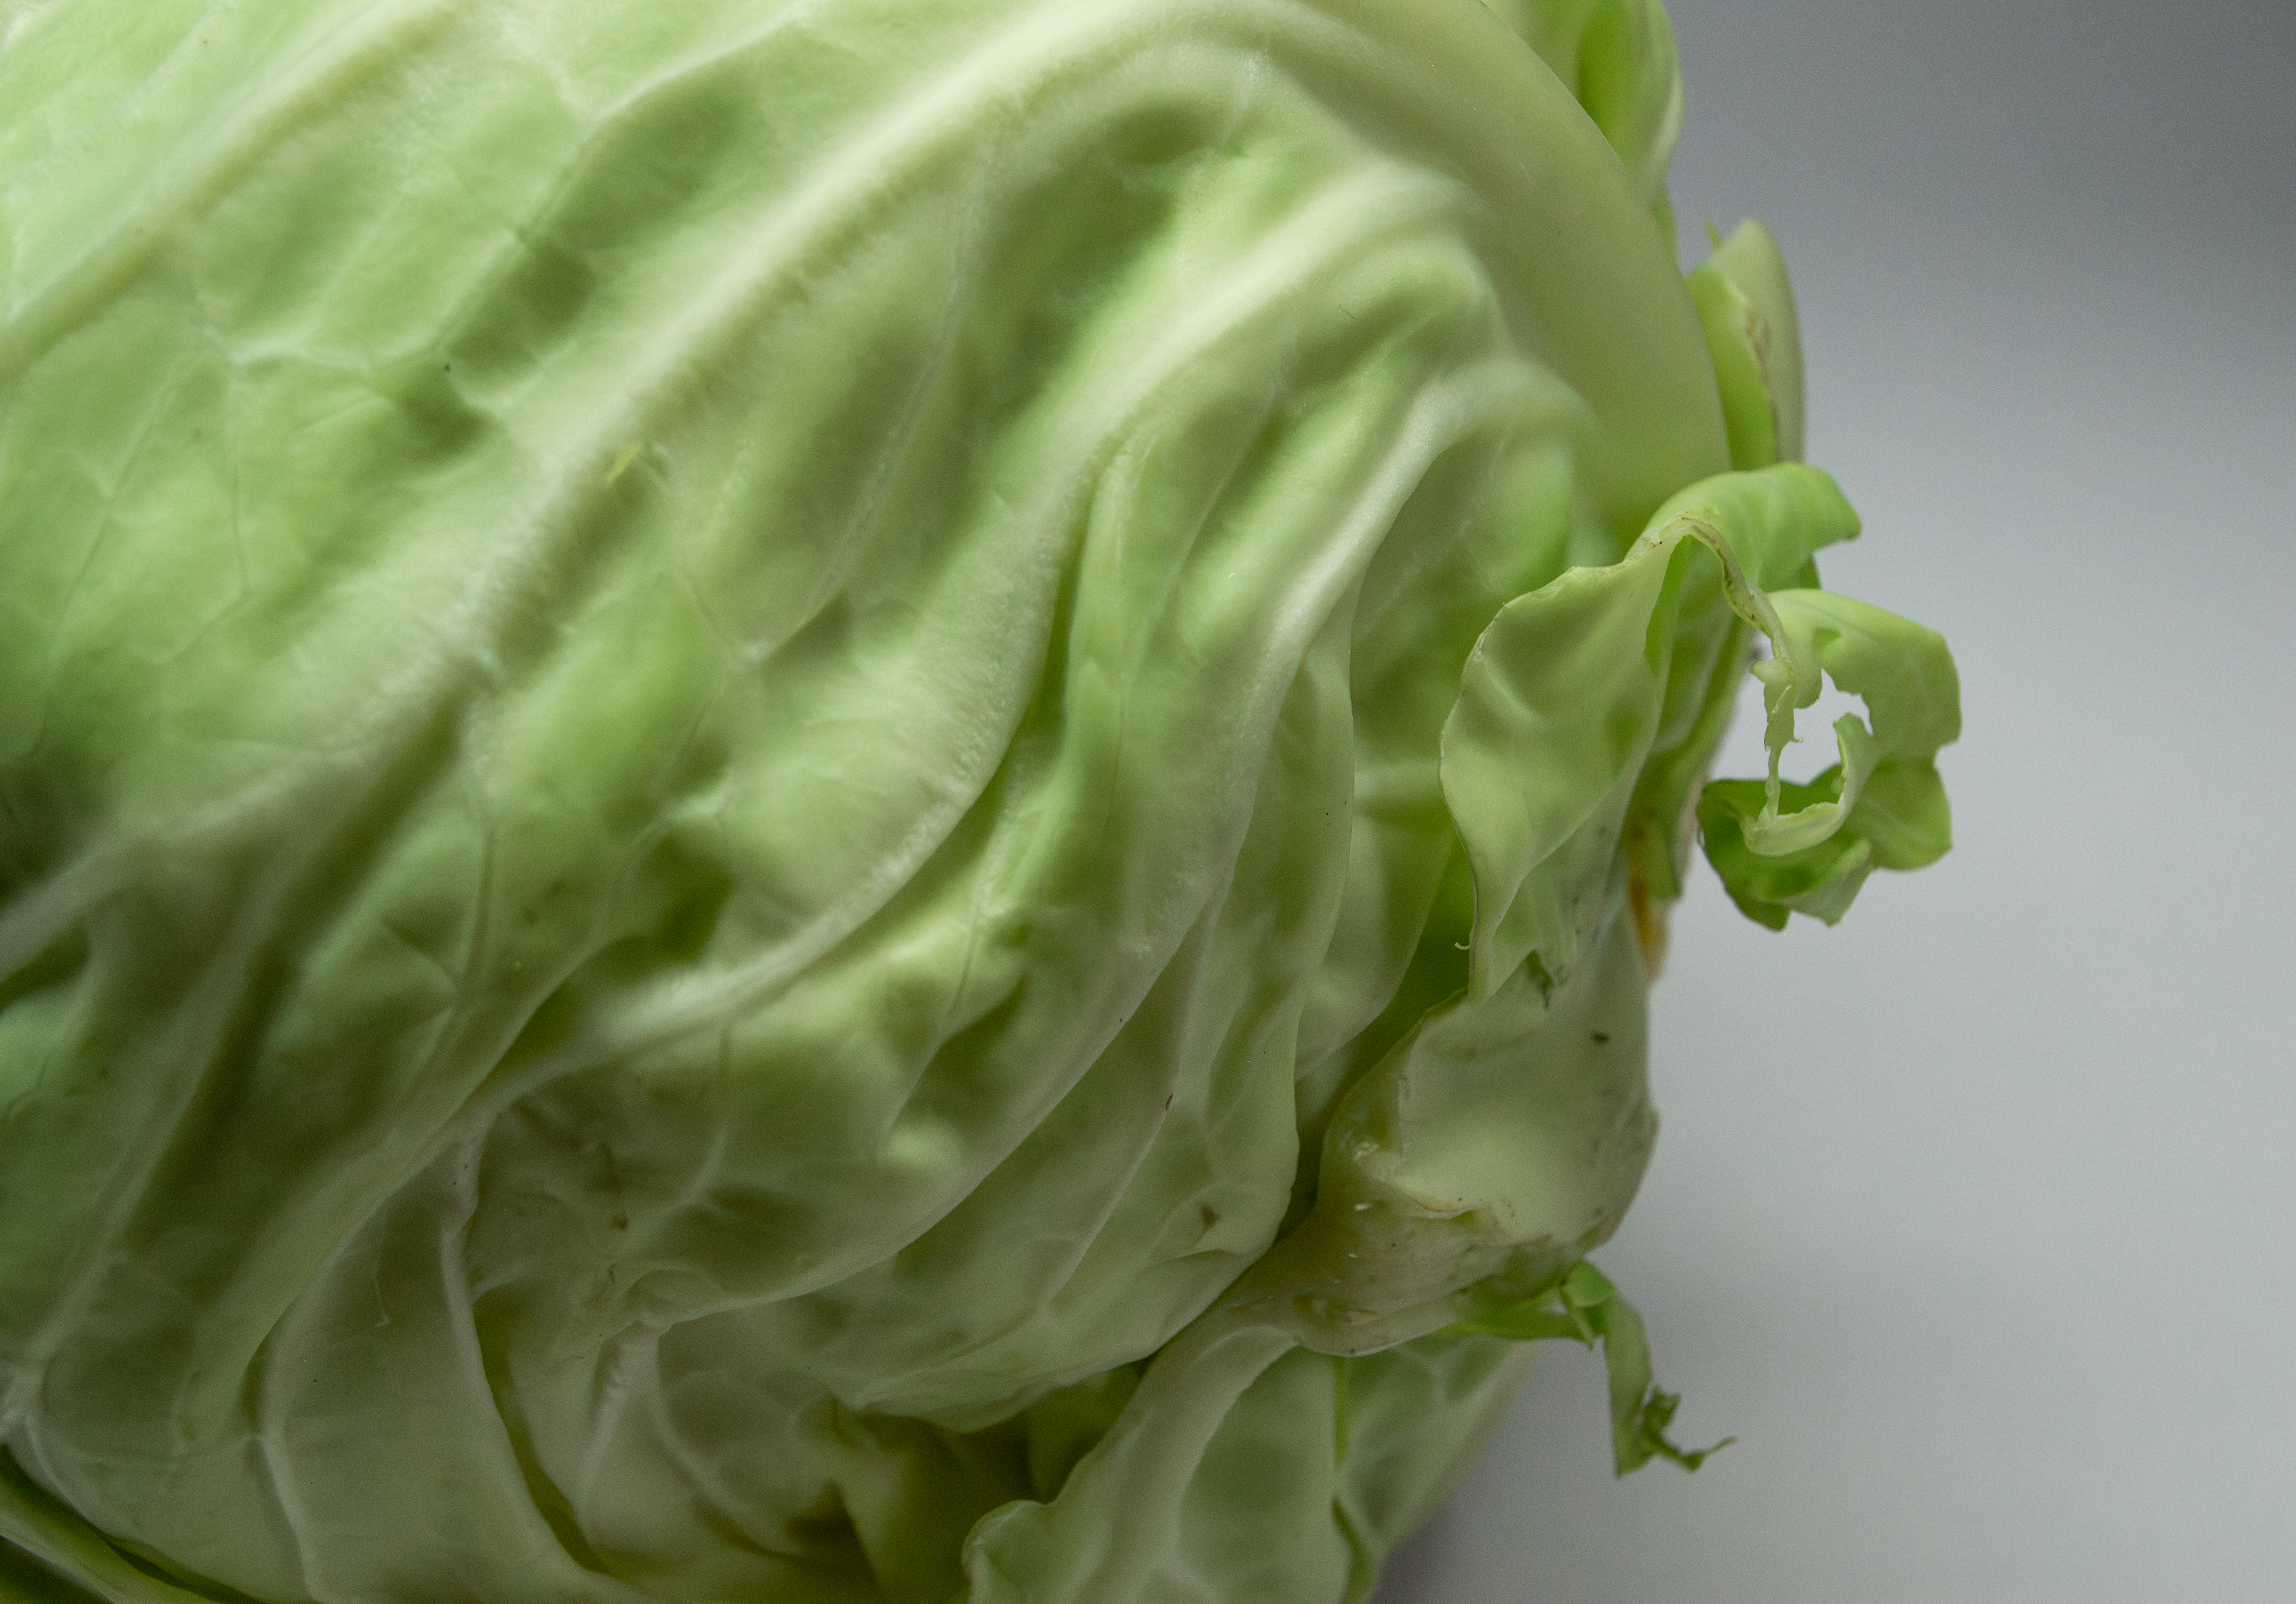
ingredient, healthy, leafy, nutritional, alimentary, natural, nourishment, raw, harvested, round, vitamin, white, vegetable, vegetarian, freshness, agriculture, growth, eating, meal, nature, crunchy, horizontal, food and drink, green color, food, fruit, raw food, leaf, merchandise, plant, leaf vegetable, natural foods, wild cabbage, produce, dish, flowering plant, cabbage, cuisine, Iceburg lettuce, local food, brassicales, vegan nutrition, superfood, cruciferous vegetables, savoy cabbage, rose order, petal, chinese cabbage